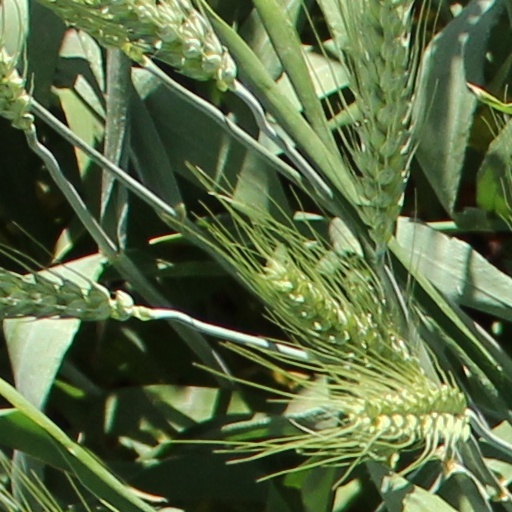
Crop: wheat